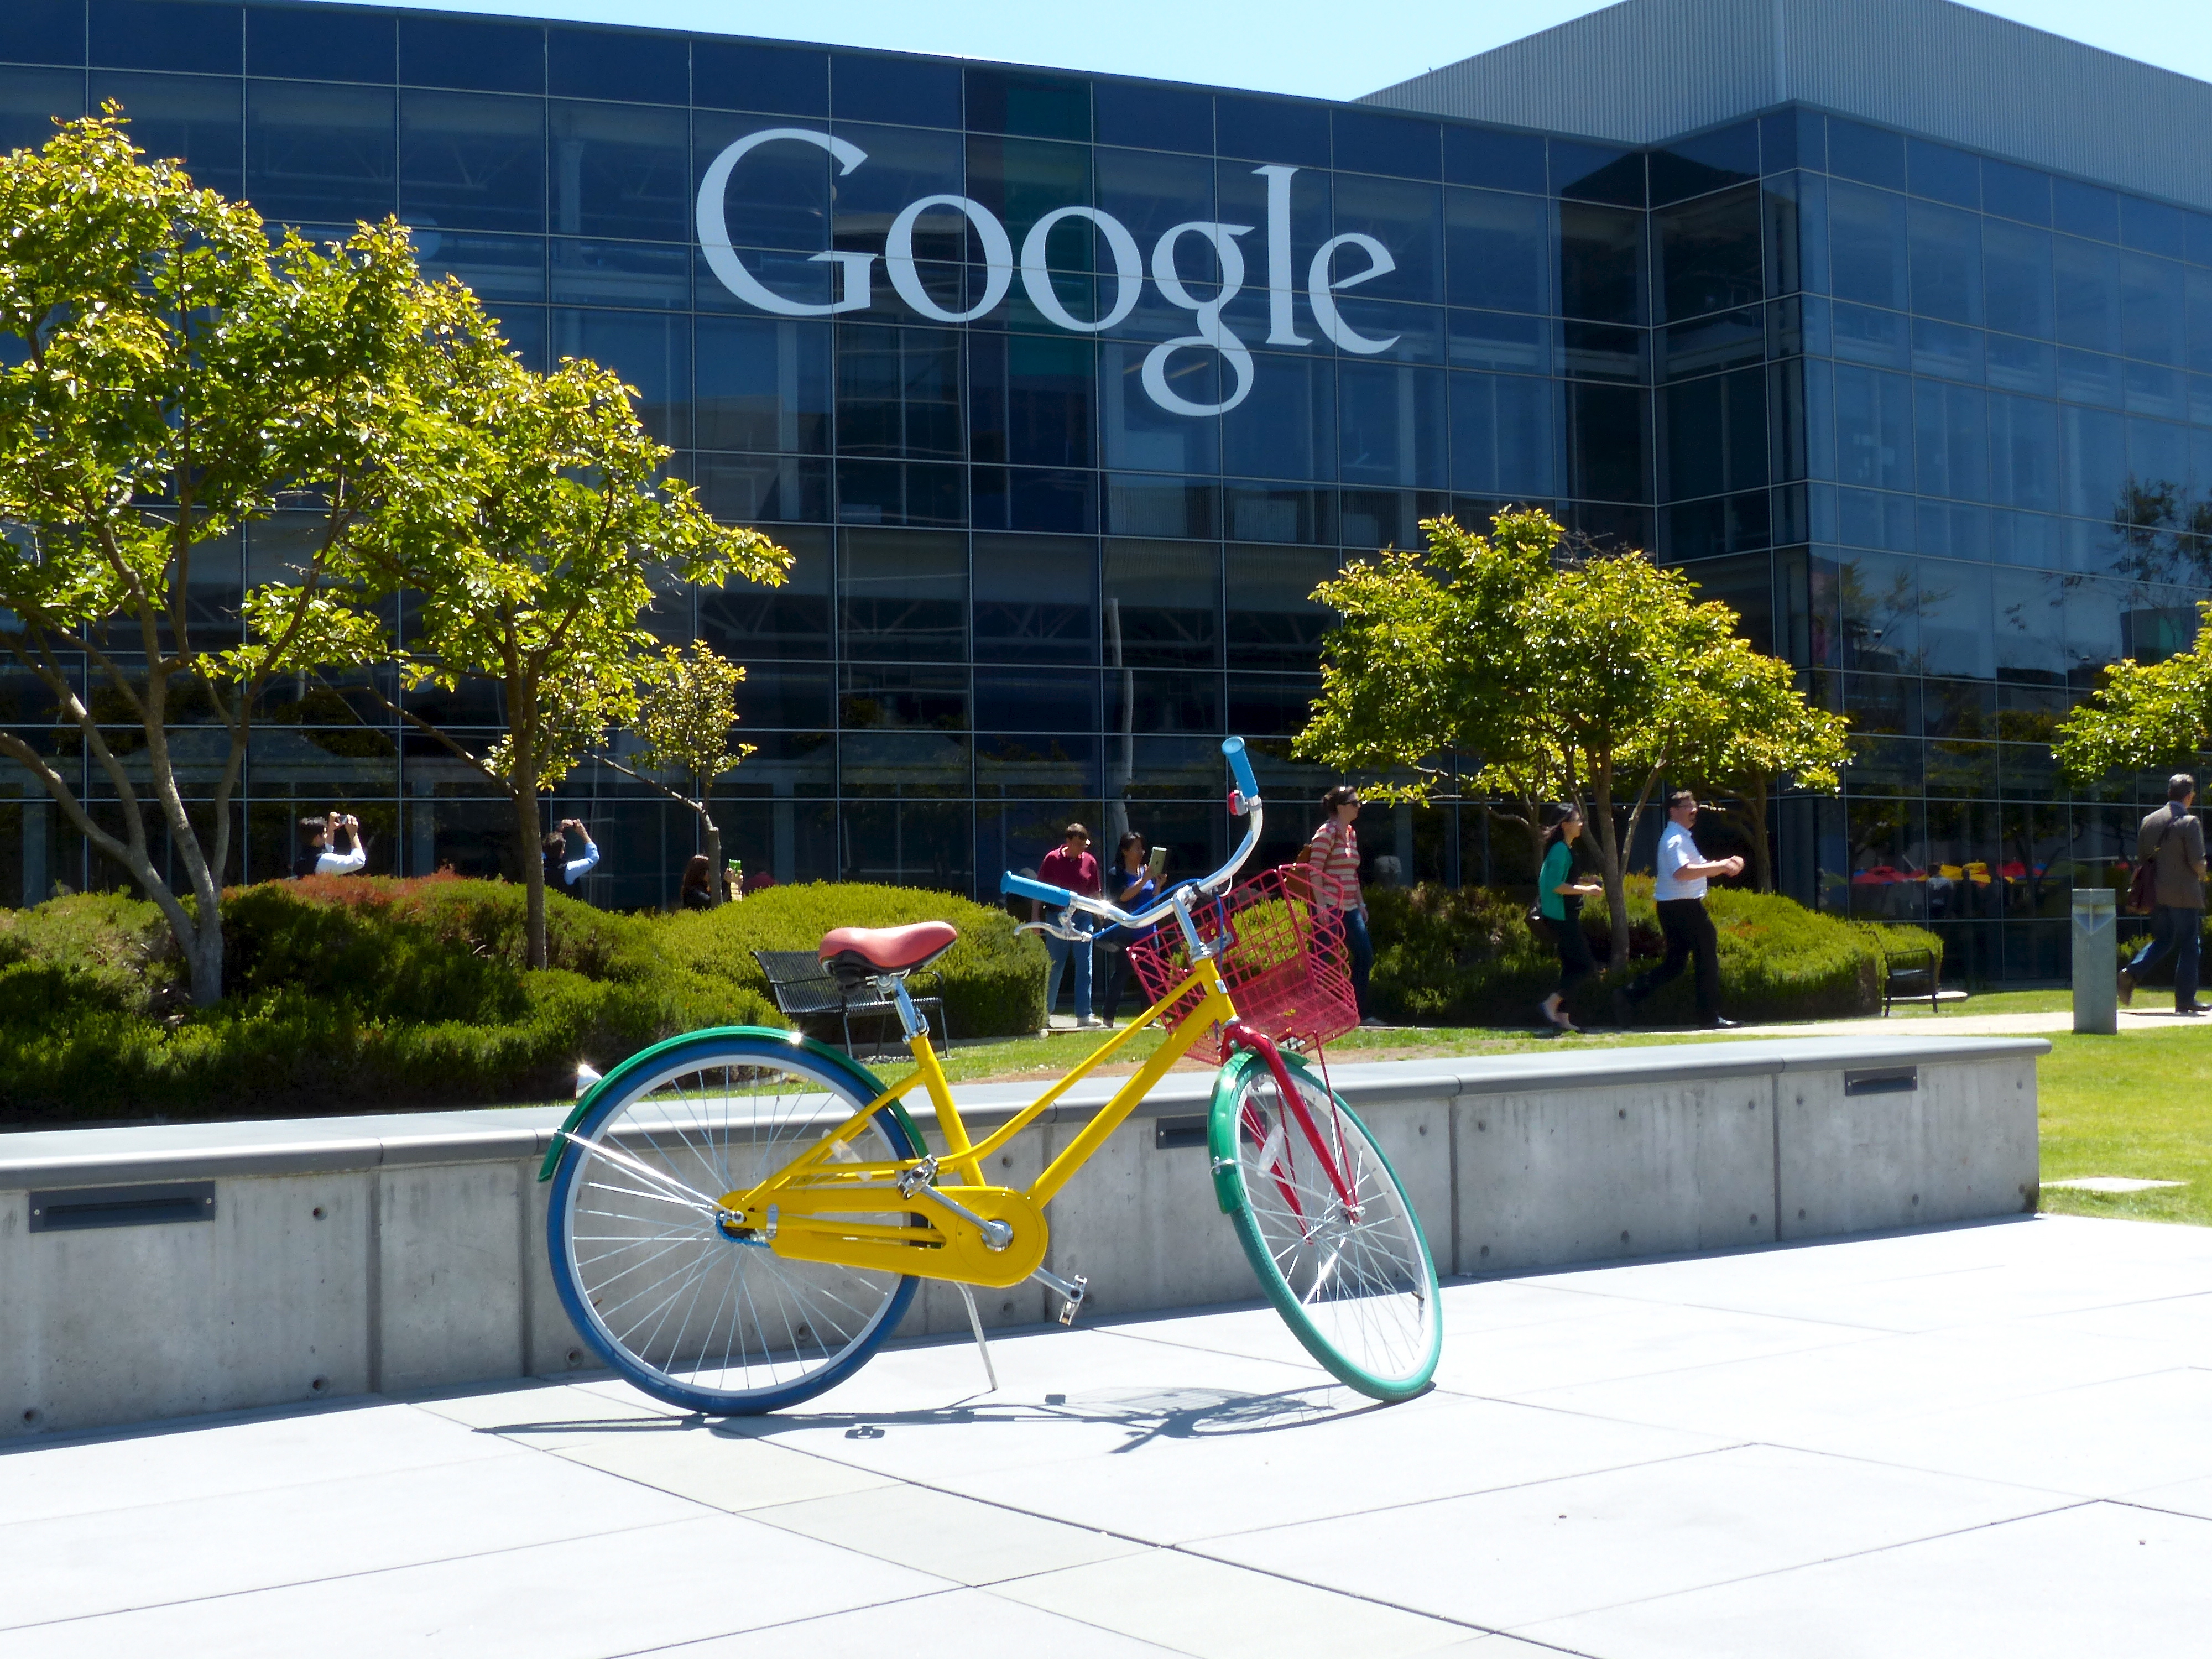
bicycle, bike, travel, vehicle, usa, california, sports equipment, cycling, google, paloalto, siliconvalley, cycle sport, bicycle motocross, endurance sports